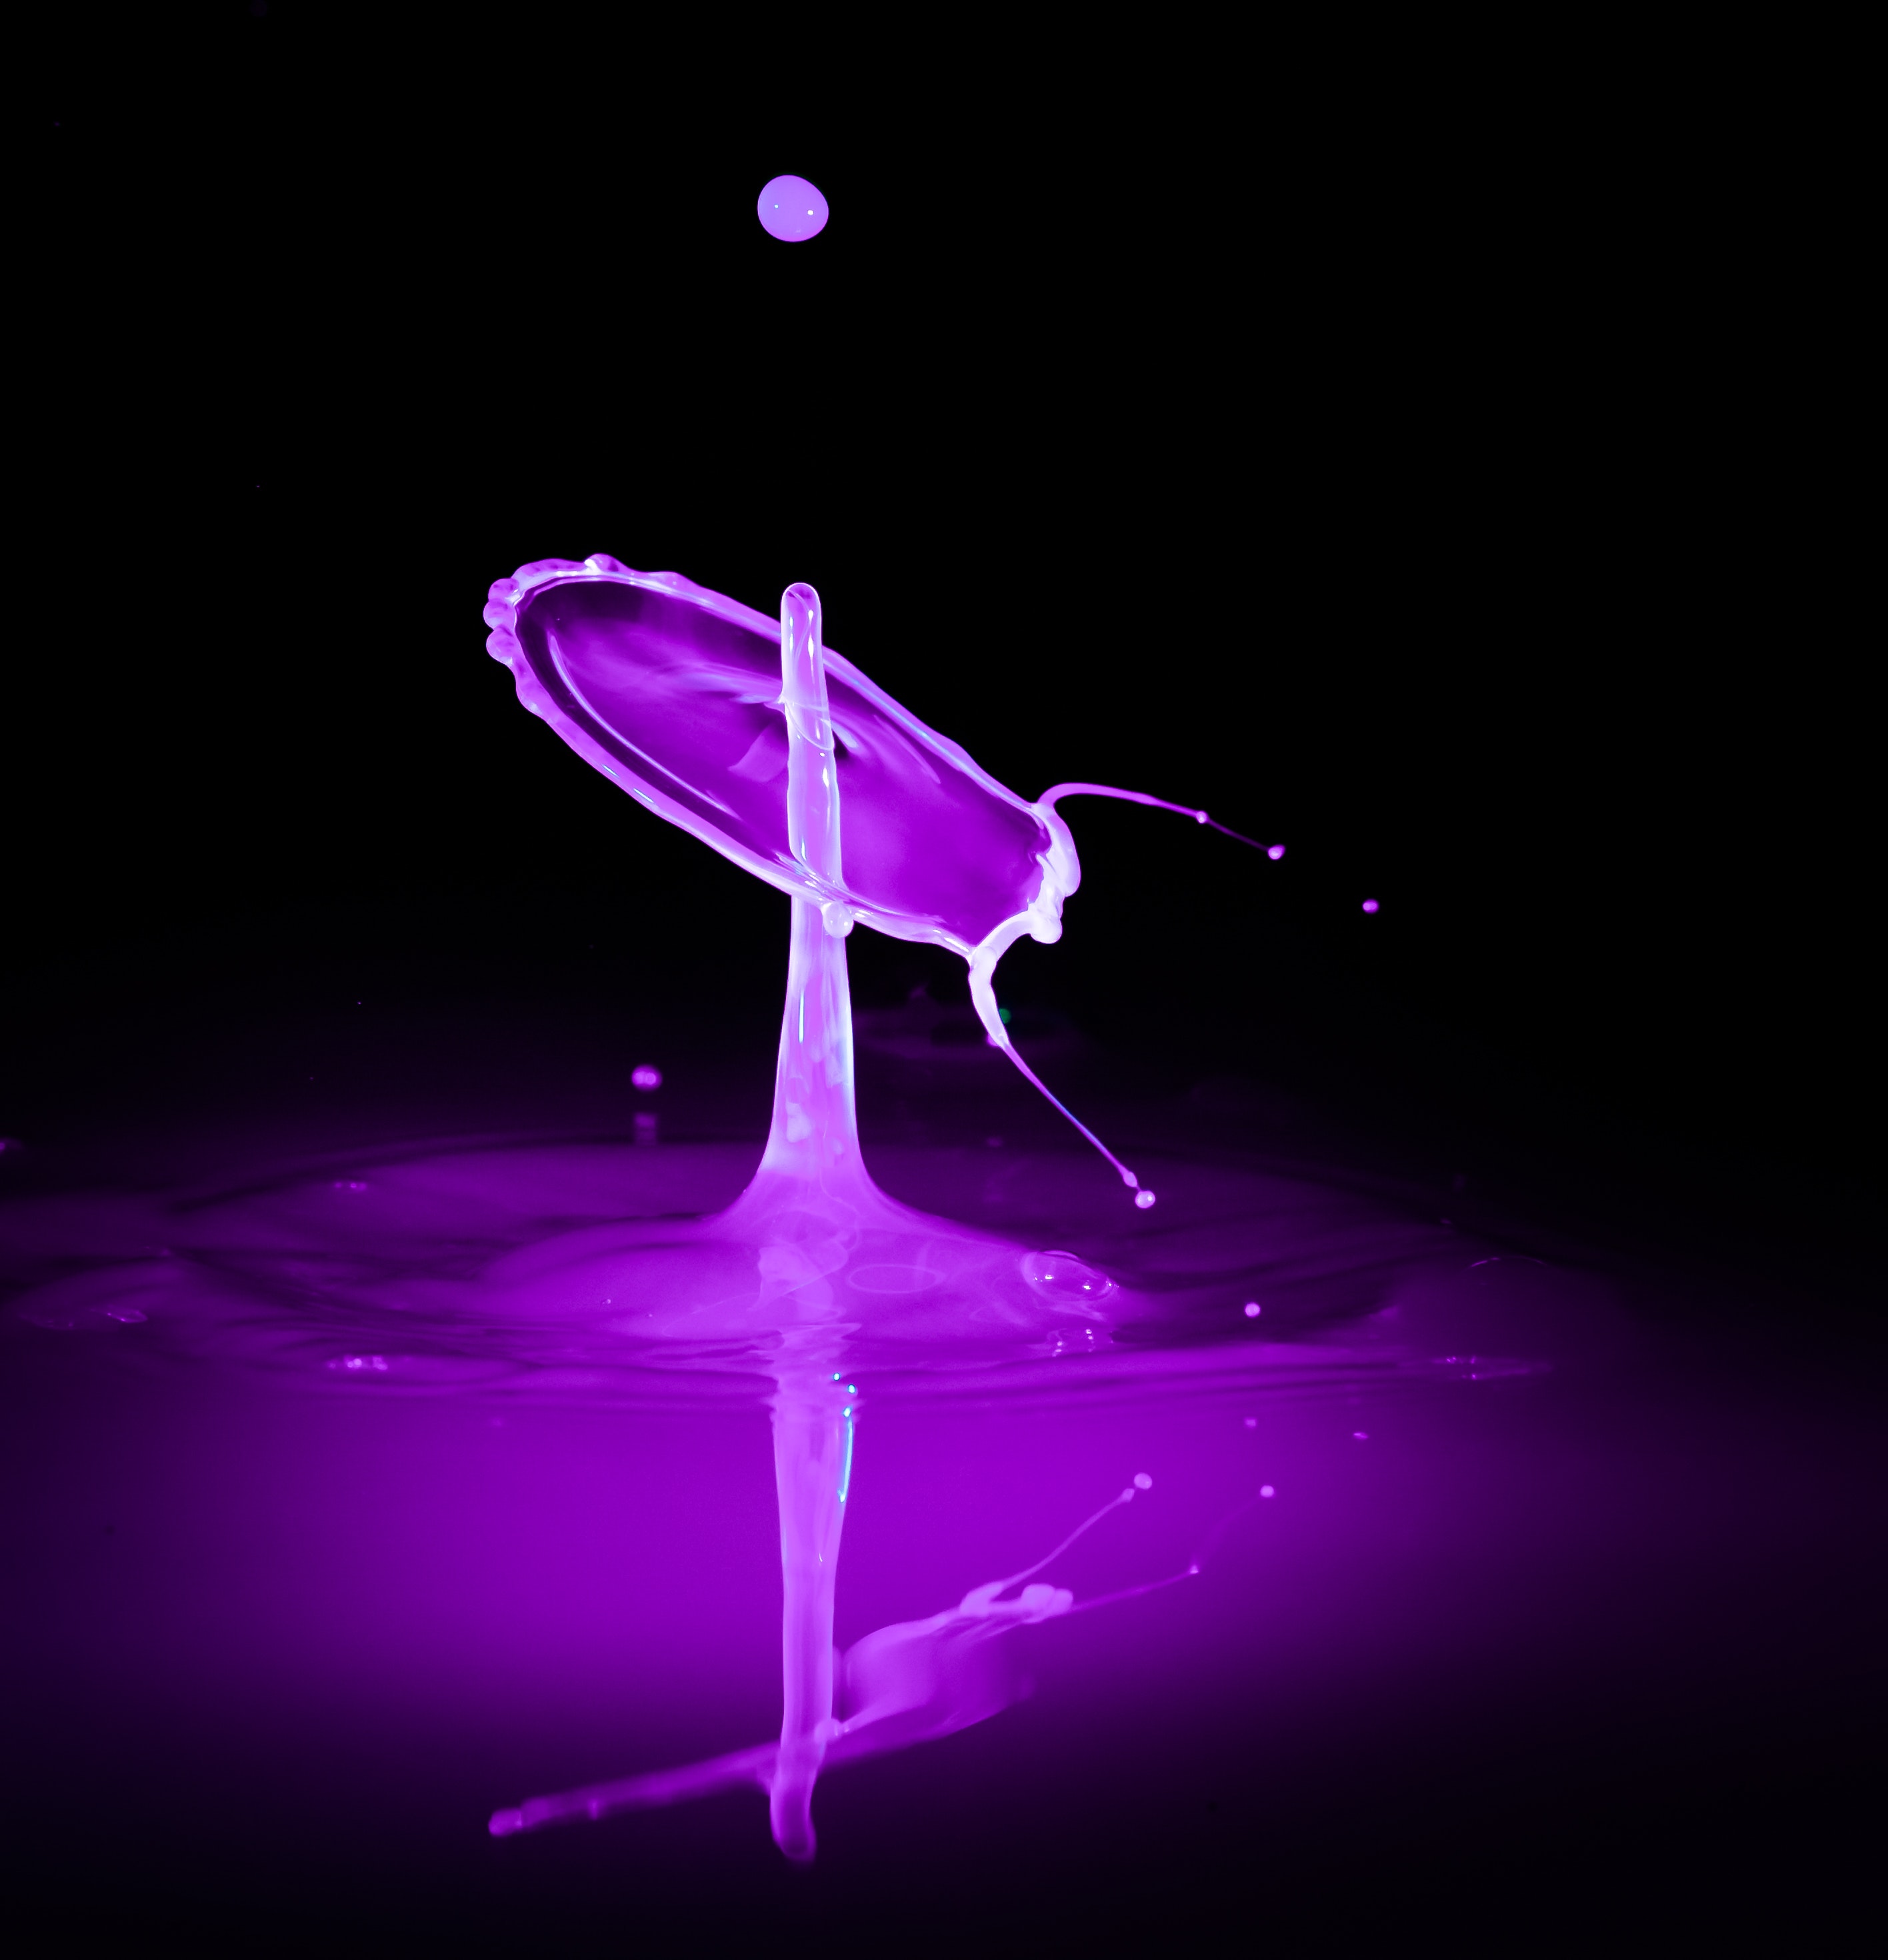
water, purple, violet, magenta, liquid, neon